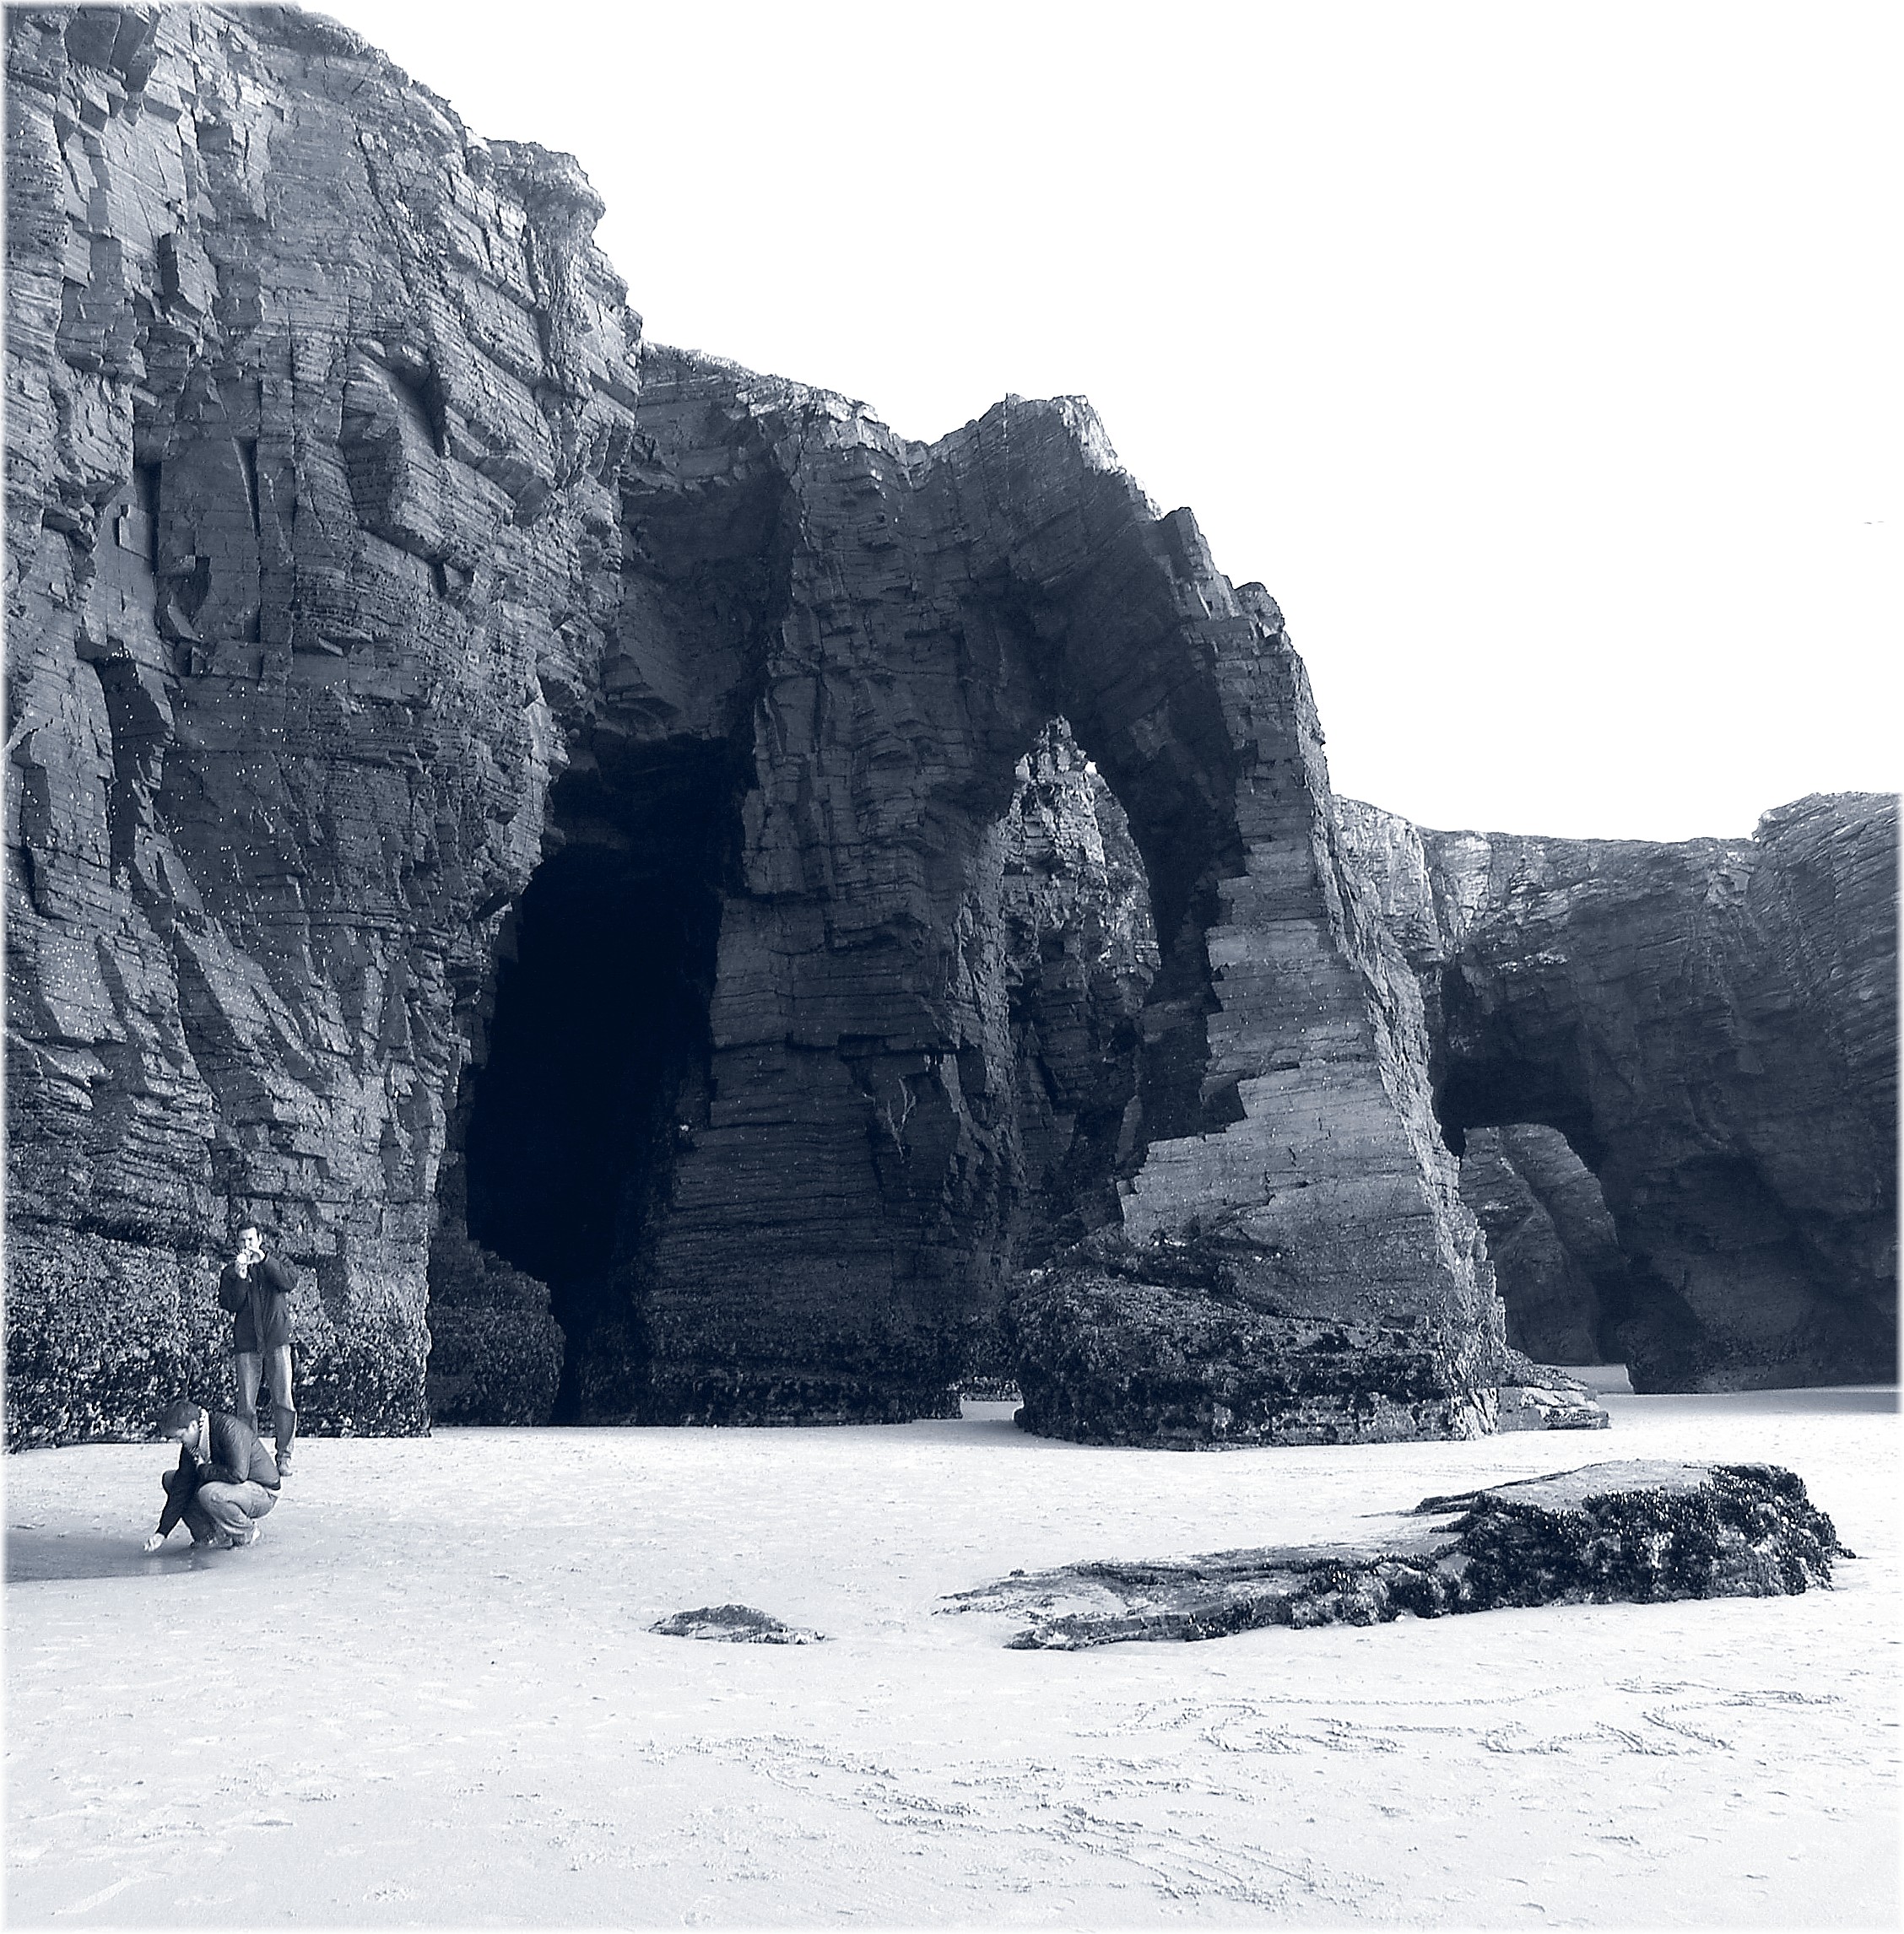
sea, coast, nature, rock, snow, winter, black and white, cliff, europe, ice, bay, terrain, bw, spain, espagne, europa, naturaleza, galicia, lugo, piedra, natureza, blancoynegro, natur, pedra, bn, espana, monocromo, ribadeo, galiza, cantabrico, galice, brancoenegro, provinciadelugo, ascatedrais, marialucense, praias, monochrome photography